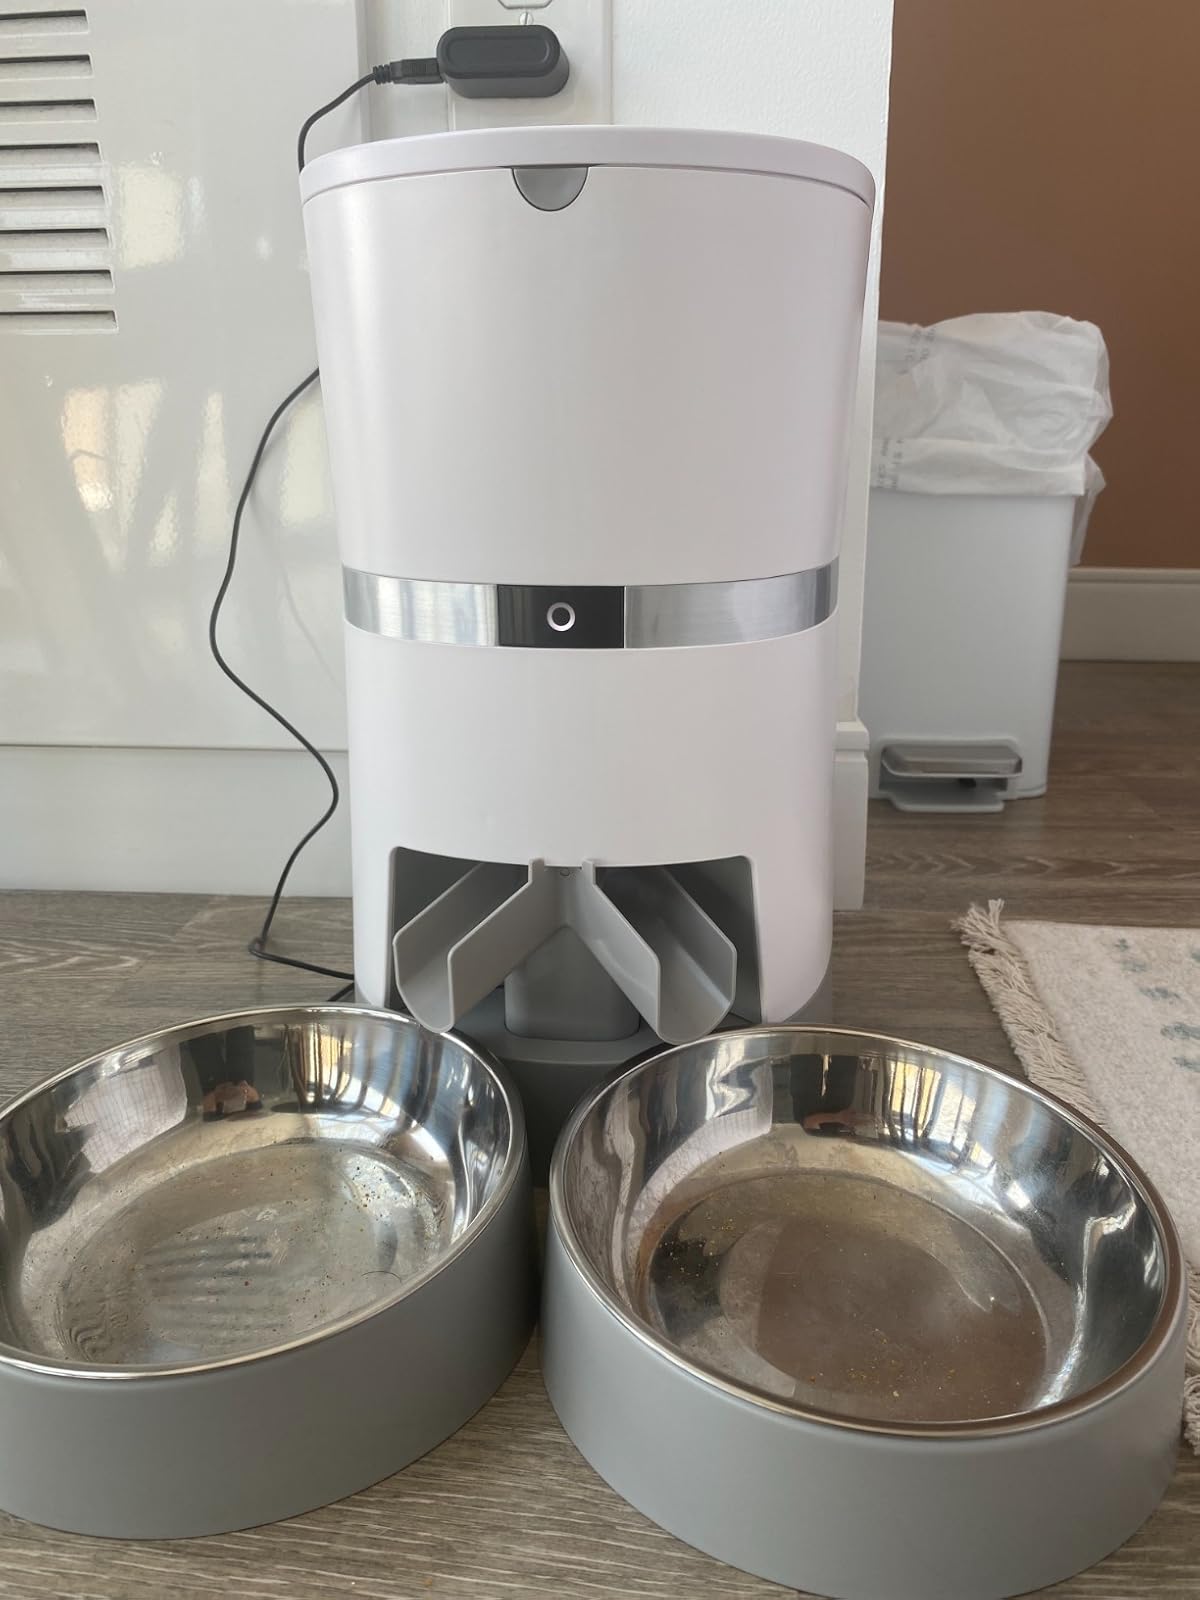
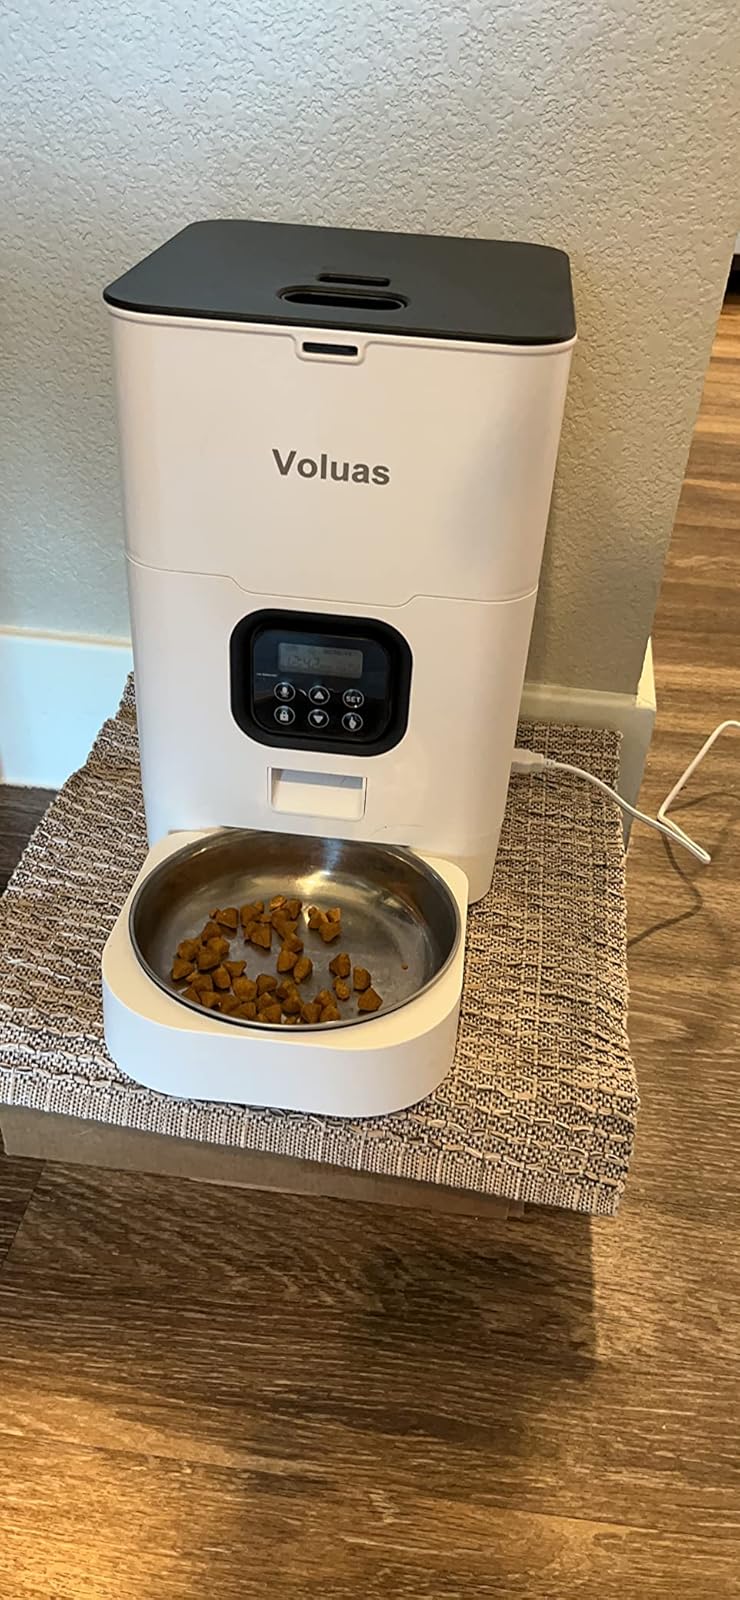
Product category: items_feeder
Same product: no